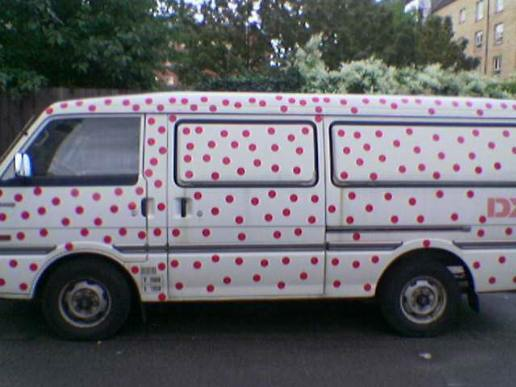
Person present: No